Lotus E20

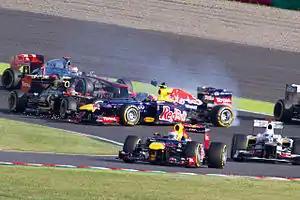
Romain Grosjean was criticised for causing another first-lap incident, this time spinning Mark Webber around at the start of the Japanese Grand Prix.

Grosjean returned to the car in Singapore, and once again out-qualified Räikkönen, starting eighth while his team-mate could do no better than twelfth. In the race it was Räikkönen who performed better, finishing sixth, a second ahead of Grosjean. Despite not having won a race by this point, Räikkönen remained in championship contention, sitting in third place, forty-five points behind championship leader Fernando Alonso. While Alonso's nearest rival, Sebastian Vettel, would make significant in-roads into Alonso's championship lead in Japan, Räikkönen went on to finish sixth after making contact with Alonso during the start that forced the Ferrari driver out of the race. Grosjean, on the other hand, was once again caught up in a first-corner melee, making contact with Mark Webber and earning a ten-second stop-go penalty for his troubles, the harshest in-race penalty available to the race stewards. With eight first-lap incidents from fourteen starts to his name in 2012 alone, Red Bull Racing team principal Christian Horner opined that Lotus "needed to control" Grosjean, describing the Frenchman as dangerous to himself and others.